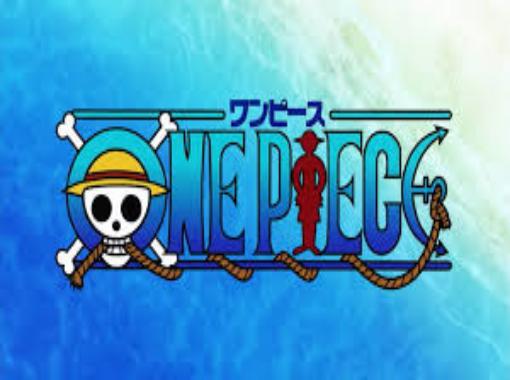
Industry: Leisure